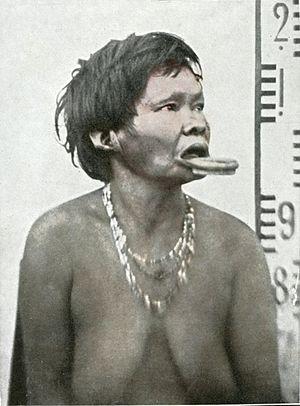
Une modification corporelle est une transformation, localisée ou étendue, réversible ou non, du corps d'un individu, au moyen d'une pratique et dans un but ayant un caractère culturel. Si des phénomènes naturels tels que la croissance, la grossesse, la vieillesse, ou certaines maladies, ou encore des traitements médicaux ou chirurgicaux entrainent des modifications du corps, l'expression est utilisée en anthropologie pour désigner plus spécifiquement les modifications corporelles artificielles, contrôlées et délibérées, excluant les mutilations punitives et les auto-mutilations relevant de troubles psychiatriques.
Le terme botocudos était le nom générique donné au XIXᵉ siècle par les Portugais à divers groupes d'indiens n'appartenant pas au groupe tupi, comme les kaingangs ou xoklengs dans l'état de Santa Catarina ou les aymorés de l'état de Bahia.
Le labret est une ornementation portée sur la lèvre inférieure ou supérieure. Il peut être formé d'une cheville ou d'un disque en matière variée élargissant la taille de la lèvre, en la perçant ou non.